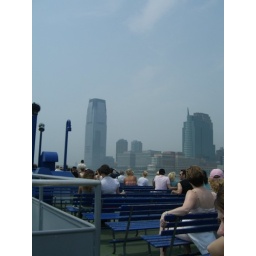
The Jersey city skyline as seen from Manhattan. The huge building right in front is the GS office